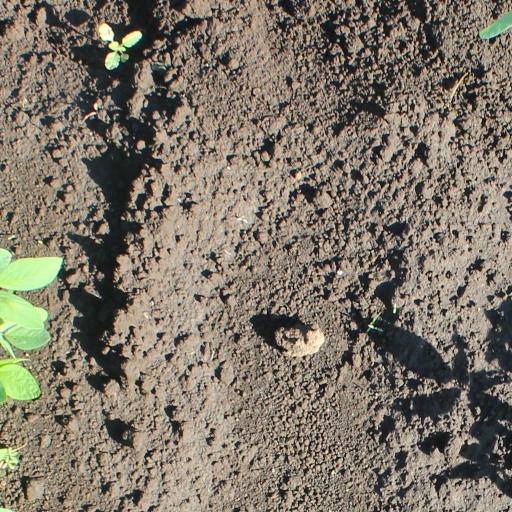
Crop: soybean